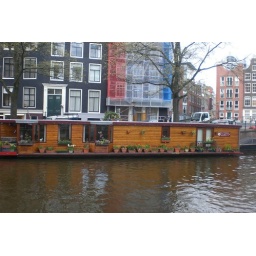
A little house boat covered in tulips